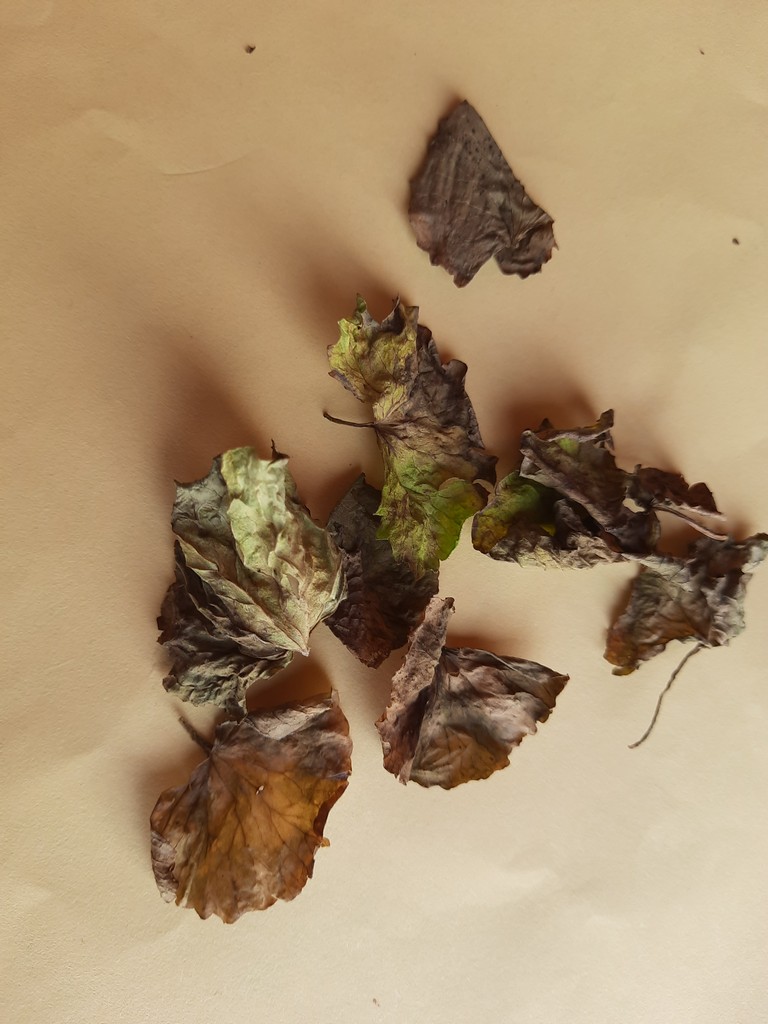
Label: Dried